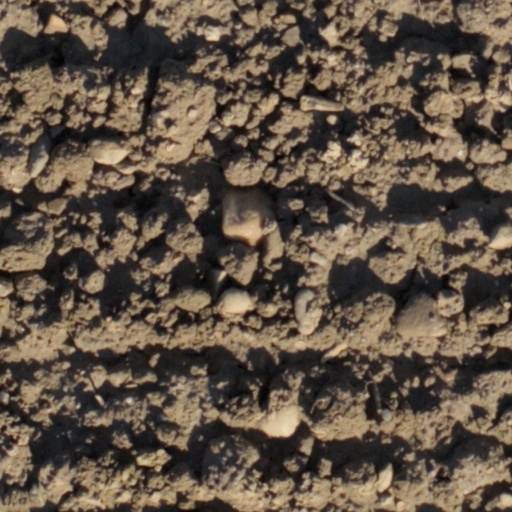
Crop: wheat